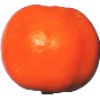
Label: Clementine 1